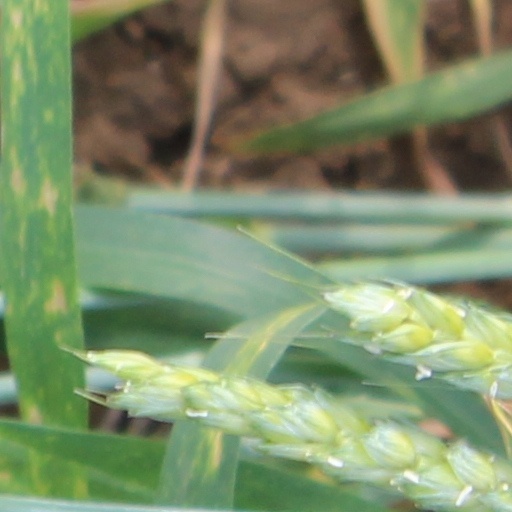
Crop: wheat